Pigeon Valley

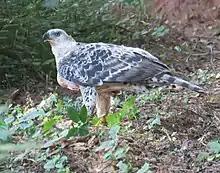
In March 2020, a juvenile Crowned Eagle stands over its prey, a Red Duiker

Pigeon Valley is a Natural Heritage Park and formally declared municipal nature reserve in Durban, South Africa (29.8646° S, 30.9869° E). It is an unusual example of an urban reserve with very high levels of biodiversity. It was established to provide protection for the Natal elm ("Celtis mildbraedii") and other forest giants of the coastal climax forest. Another rare tree that occurs here is Natal forest loquat ("Oxyanthus pyriformis"), which is endemic to the Durban area and to oNgoye Forest.